Allegheny Post Office

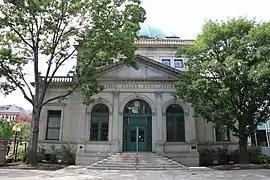

The Allegheny Post Office is a historic building in the Allegheny Center neighborhood on the North Side of Pittsburgh, Pennsylvania. It was built in 1897 as the main post office for what was then the independent city of Allegheny and later became part of Pittsburgh. After the post office closed in 1967, the building was slated for demolition as part of the Allegheny Center urban renewal project. However, the Pittsburgh History and Landmarks Foundation (PHLF) mounted a successful campaign to save the building, raising about $835,000 to purchase and restore it for their own use. In 1972, the building reopened as the Pittsburgh History and Landmarks Museum, exhibiting items from PHLF's collections of historic artifacts.